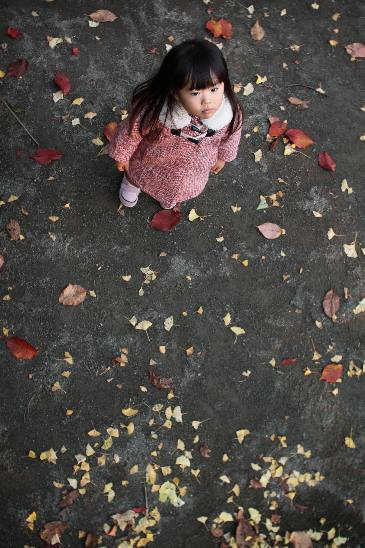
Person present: Yes